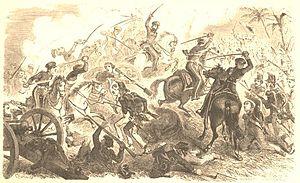
23 janvier : abolition de l’esclavage en Tunisie.
Cette page concerne des événements d'actualité qui se sont produits durant l'année 1846 du calendrier grégorien aux États-Unis.
Matamoros ou Heroica Matamoros est une ville de l'État mexicain du Tamaulipas.